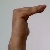
The image shows a hand gesture representing a space in Indian Sign Language.